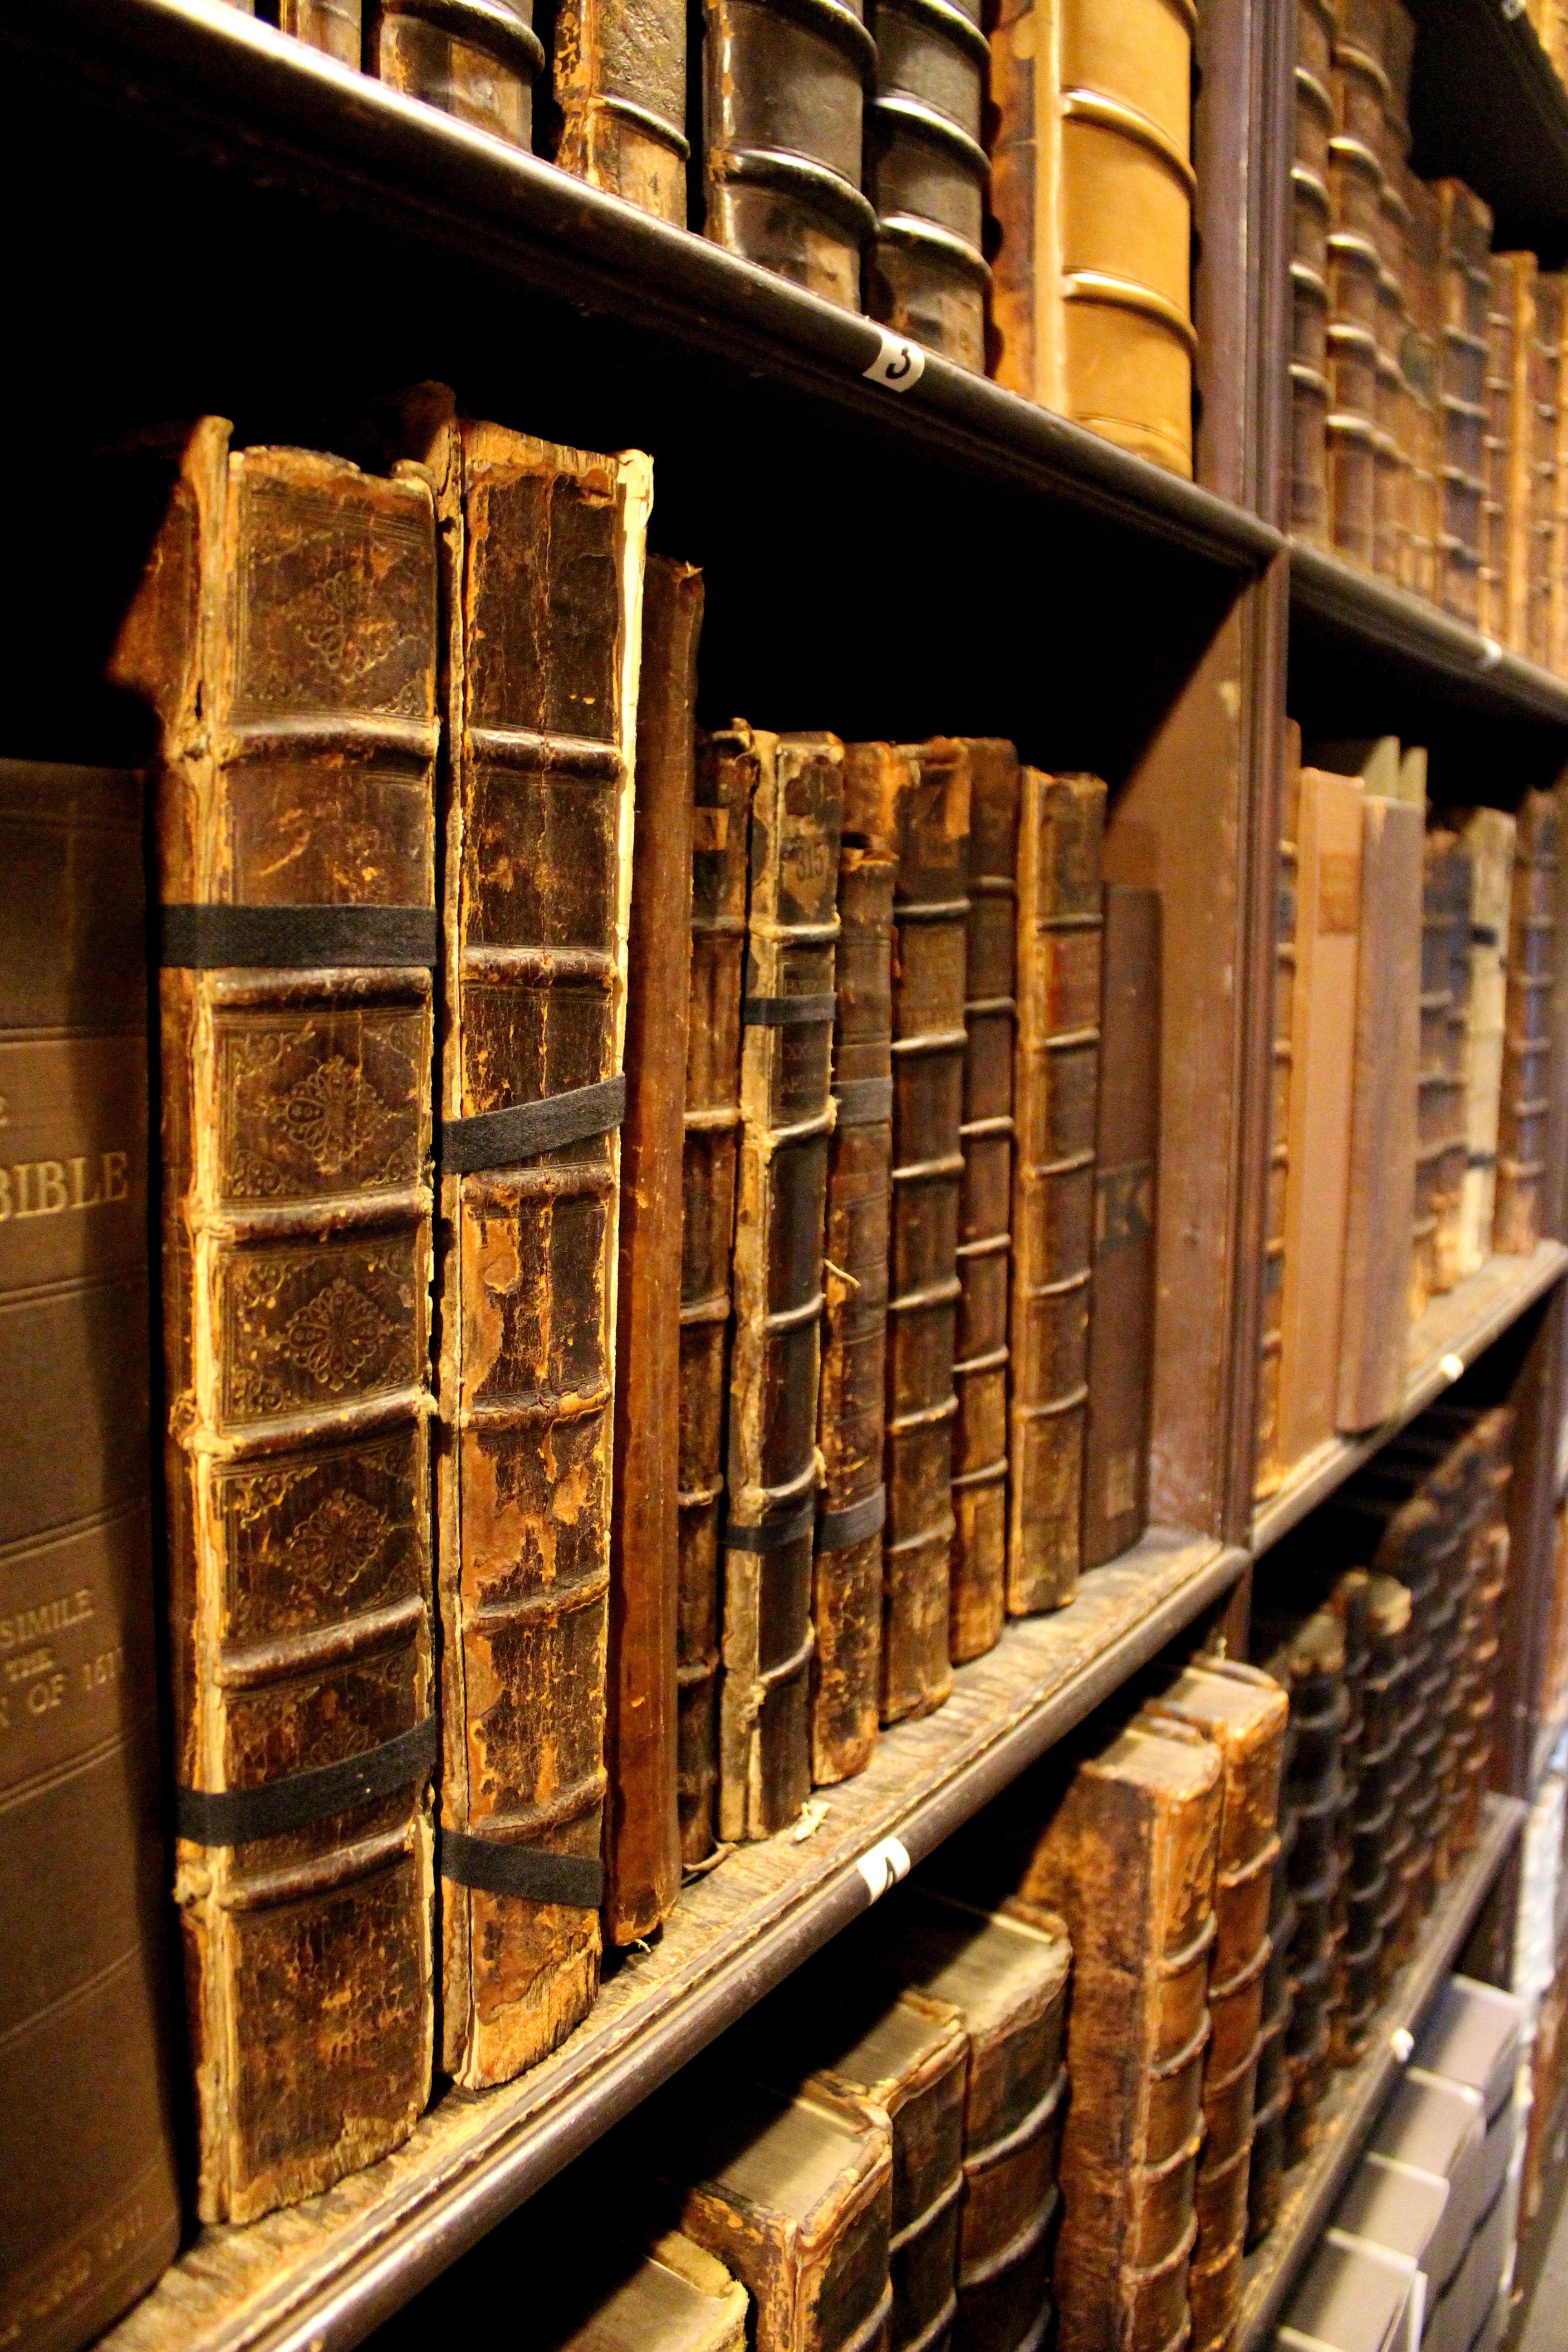
wood, vintage, building, old, reading, bakery, bookshelf, library, books, learning, winery, inventory, window covering